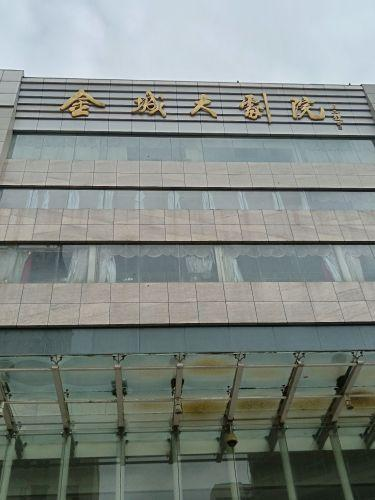
地标名称：金城大剧院(张掖路步行街店)
所在城市：兰州市·城关区